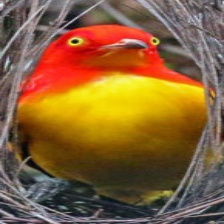
Species: FLAME BOWERBIRD
Scientific name: SERICULUS ARDENS